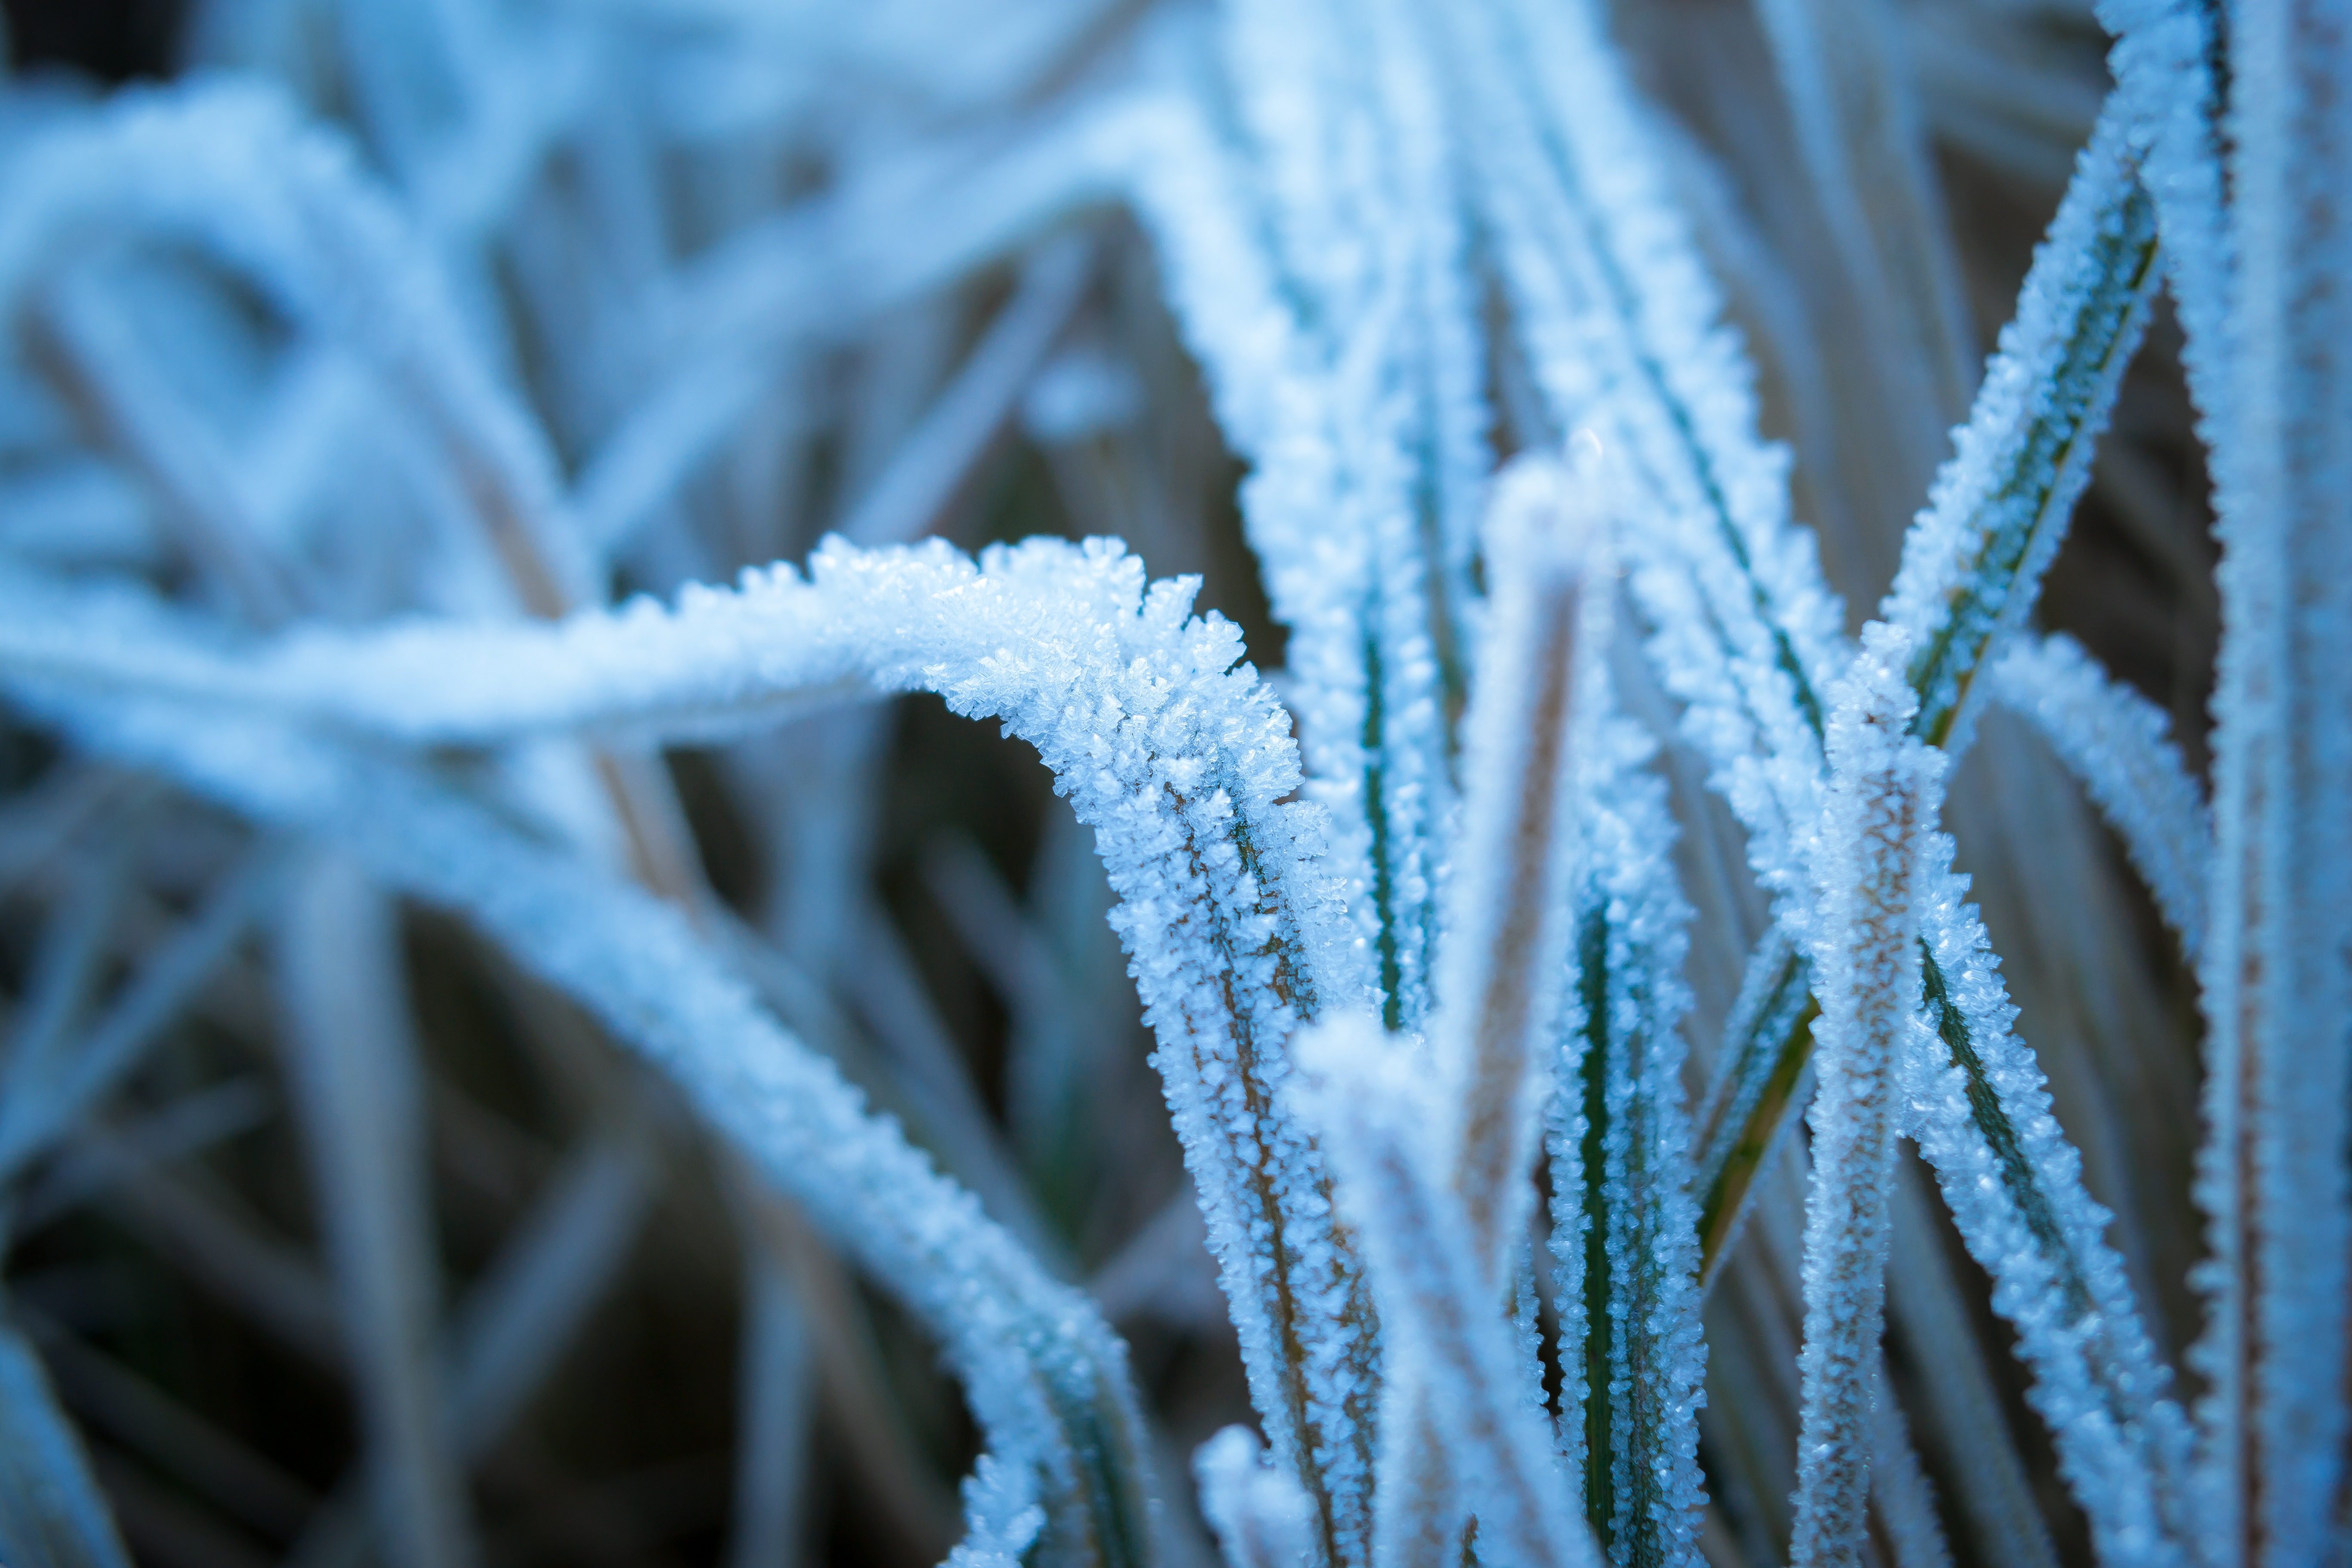
grass, branch, snow, cold, winter, plant, flower, frost, reed, ice, weather, frozen, blue, season, twig, close up, iced, freezing, macro photography, eiskristalle, crystals, plant stem